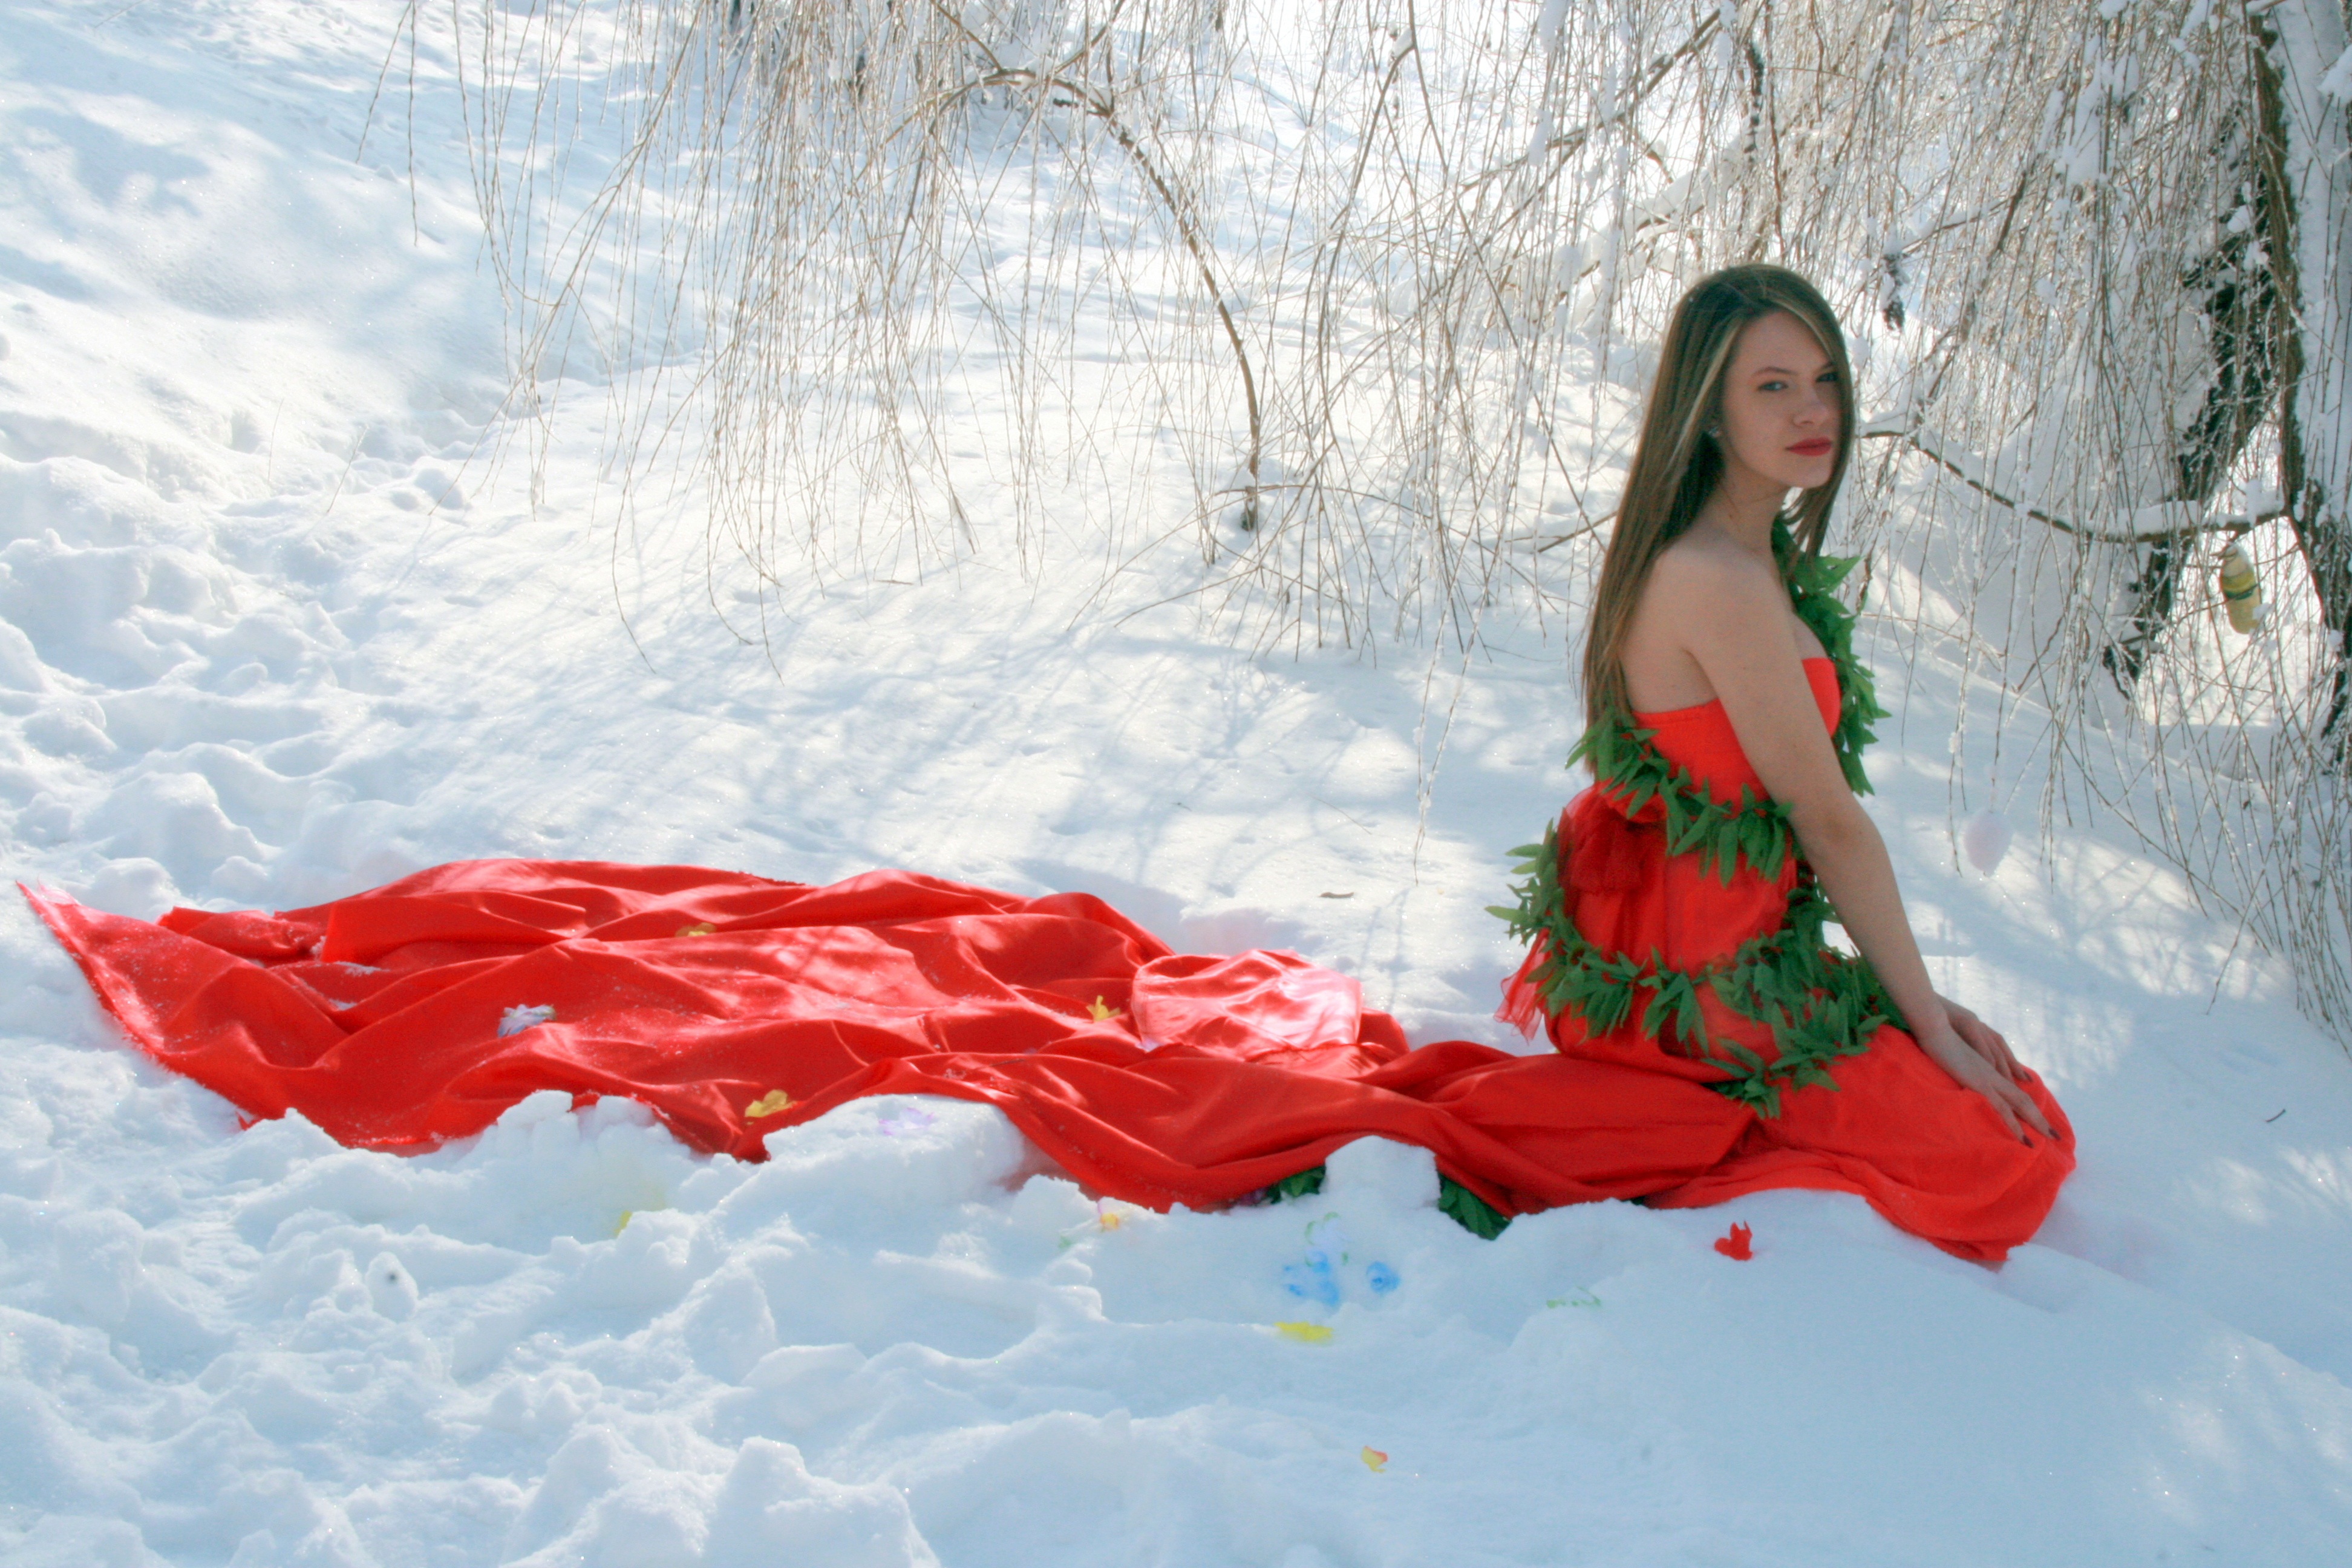
snow, winter, girl, white, flower, red, blonde, season, life, dress, beauty, princess